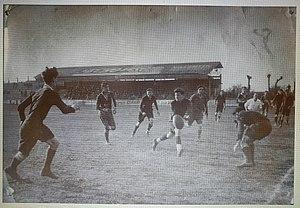
Match du LOU au stade des Iris de Villeurbanne, années 50.
Le Lyon olympique universitaire rugby, couramment abrégé en LOU rugby, est la section de rugby à XV du club omnisports Lyon olympique universitaire. La section a été fondée sous le nom Racing Club de Lyon en 1896 et devient le Lyon olympique universitaire en 1901.